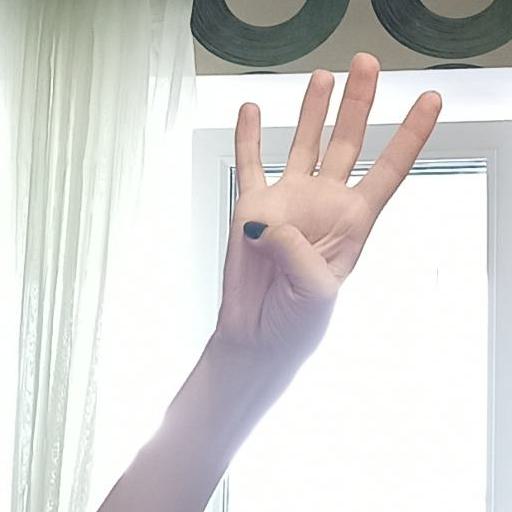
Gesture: four